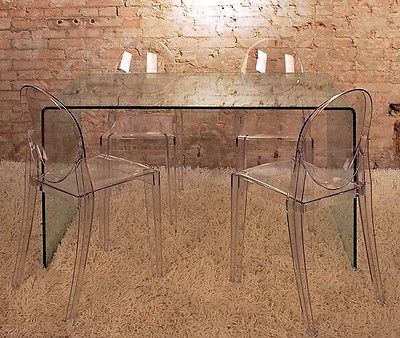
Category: table